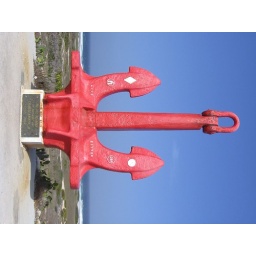
monument to sailors or something at some beach by Baby Beach.